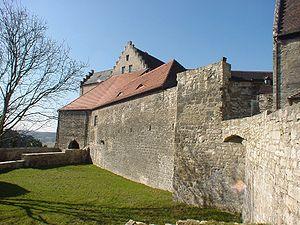
Le château fort de Neuenburg est une forteresse médiévale du Sud de la Saxe-Anhalt, édifiée sur un éperon calcaire dominant la basse vallée de l'Unstrut. C'est un des sites les plus pittoresques de la Straße der Romanik. En contrebas du château fort se trouve le vignoble de Freyburg, à 7 km au nord de Naumburg.